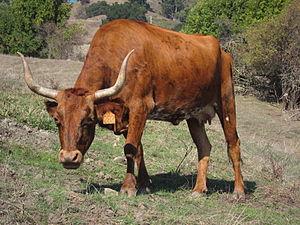
La corriente est une race américaine. Elle est aussi dénommée criollo.